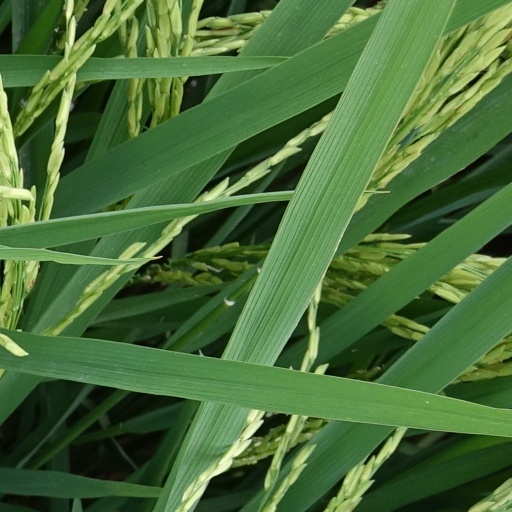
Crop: rice